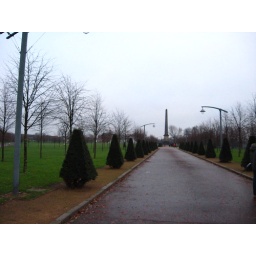
The column in the distance is a monument to Horatio Nelson.